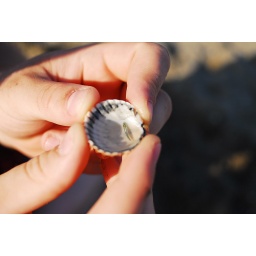
the tiny fish we caught at the beach in Lido